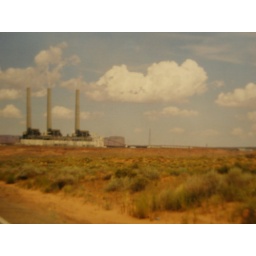
coal power plant near glen canyon